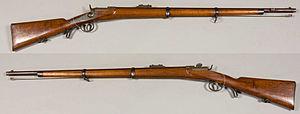
Joseph Wendl, né le 26 février 1831 à Steyr et mort dans cette même ville le 29 avril 1889, est un inventeur industriel autrichien qui intervint dans le secteur de l'armement. Il fonda la Manufacture d'armes autrichienne de Steyr, plus connue comme Steyr-Daimler-Puch.